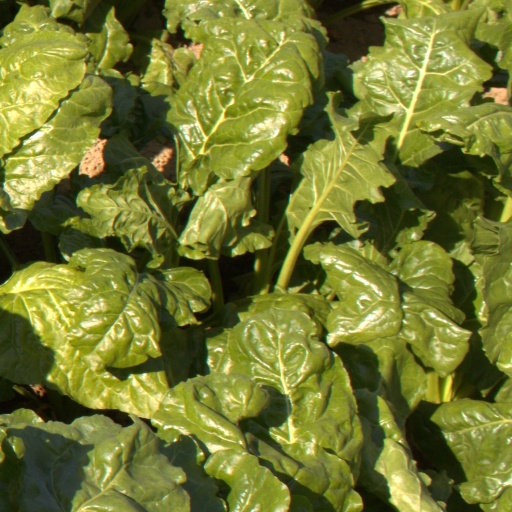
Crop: sugar beet